Adrienne Maloof

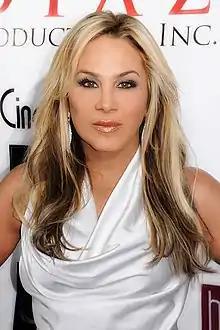
Maloof in 2014

Adrienne Maloof (born September 4, 1961) is an American businesswoman, television personality, shoe designer, and co-owner of the various business holdings of Maloof Companies, which include a stake in the Vegas Golden Knights (NHL), The Palms Casino Resort in Las Vegas, Nevada; Maloof Productions, Maloof Music and the retired Maloof Money Cup skateboarding event.